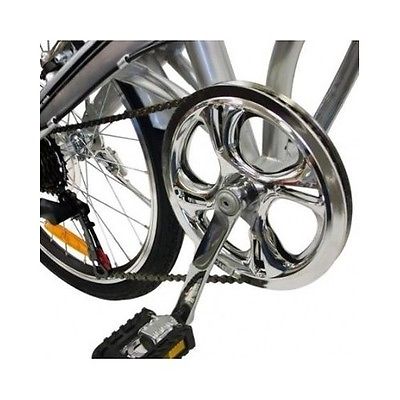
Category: bicycle